Motorcycle tyre

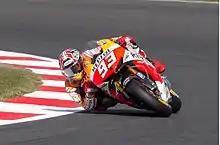
Marc Márquez, elbow down at the 2013 British Grand Prix

Changing tyre technology continued to influence riding style in 2013 in MotoGP, when rider Marc Márquez adjusted the knee-down cornering style begun by Mike Hailwood to a more extreme knee-and-elbow down turning, with much of his upper body off center. Márquez was working to use to best advantage the characteristics of the spec Bridgestone tyres all teams had been assigned since 2011, moving off center to keep the bike as upright as possible in the corner apex, and off the relatively flexible edge of tread area. To keep pace, other riders had to learn this physically demanding maneuver, requiring practice to change body position smoothly without upsetting the bike, a properly set up suspension keyed for this style of riding, and targeted muscle development to hold body position.